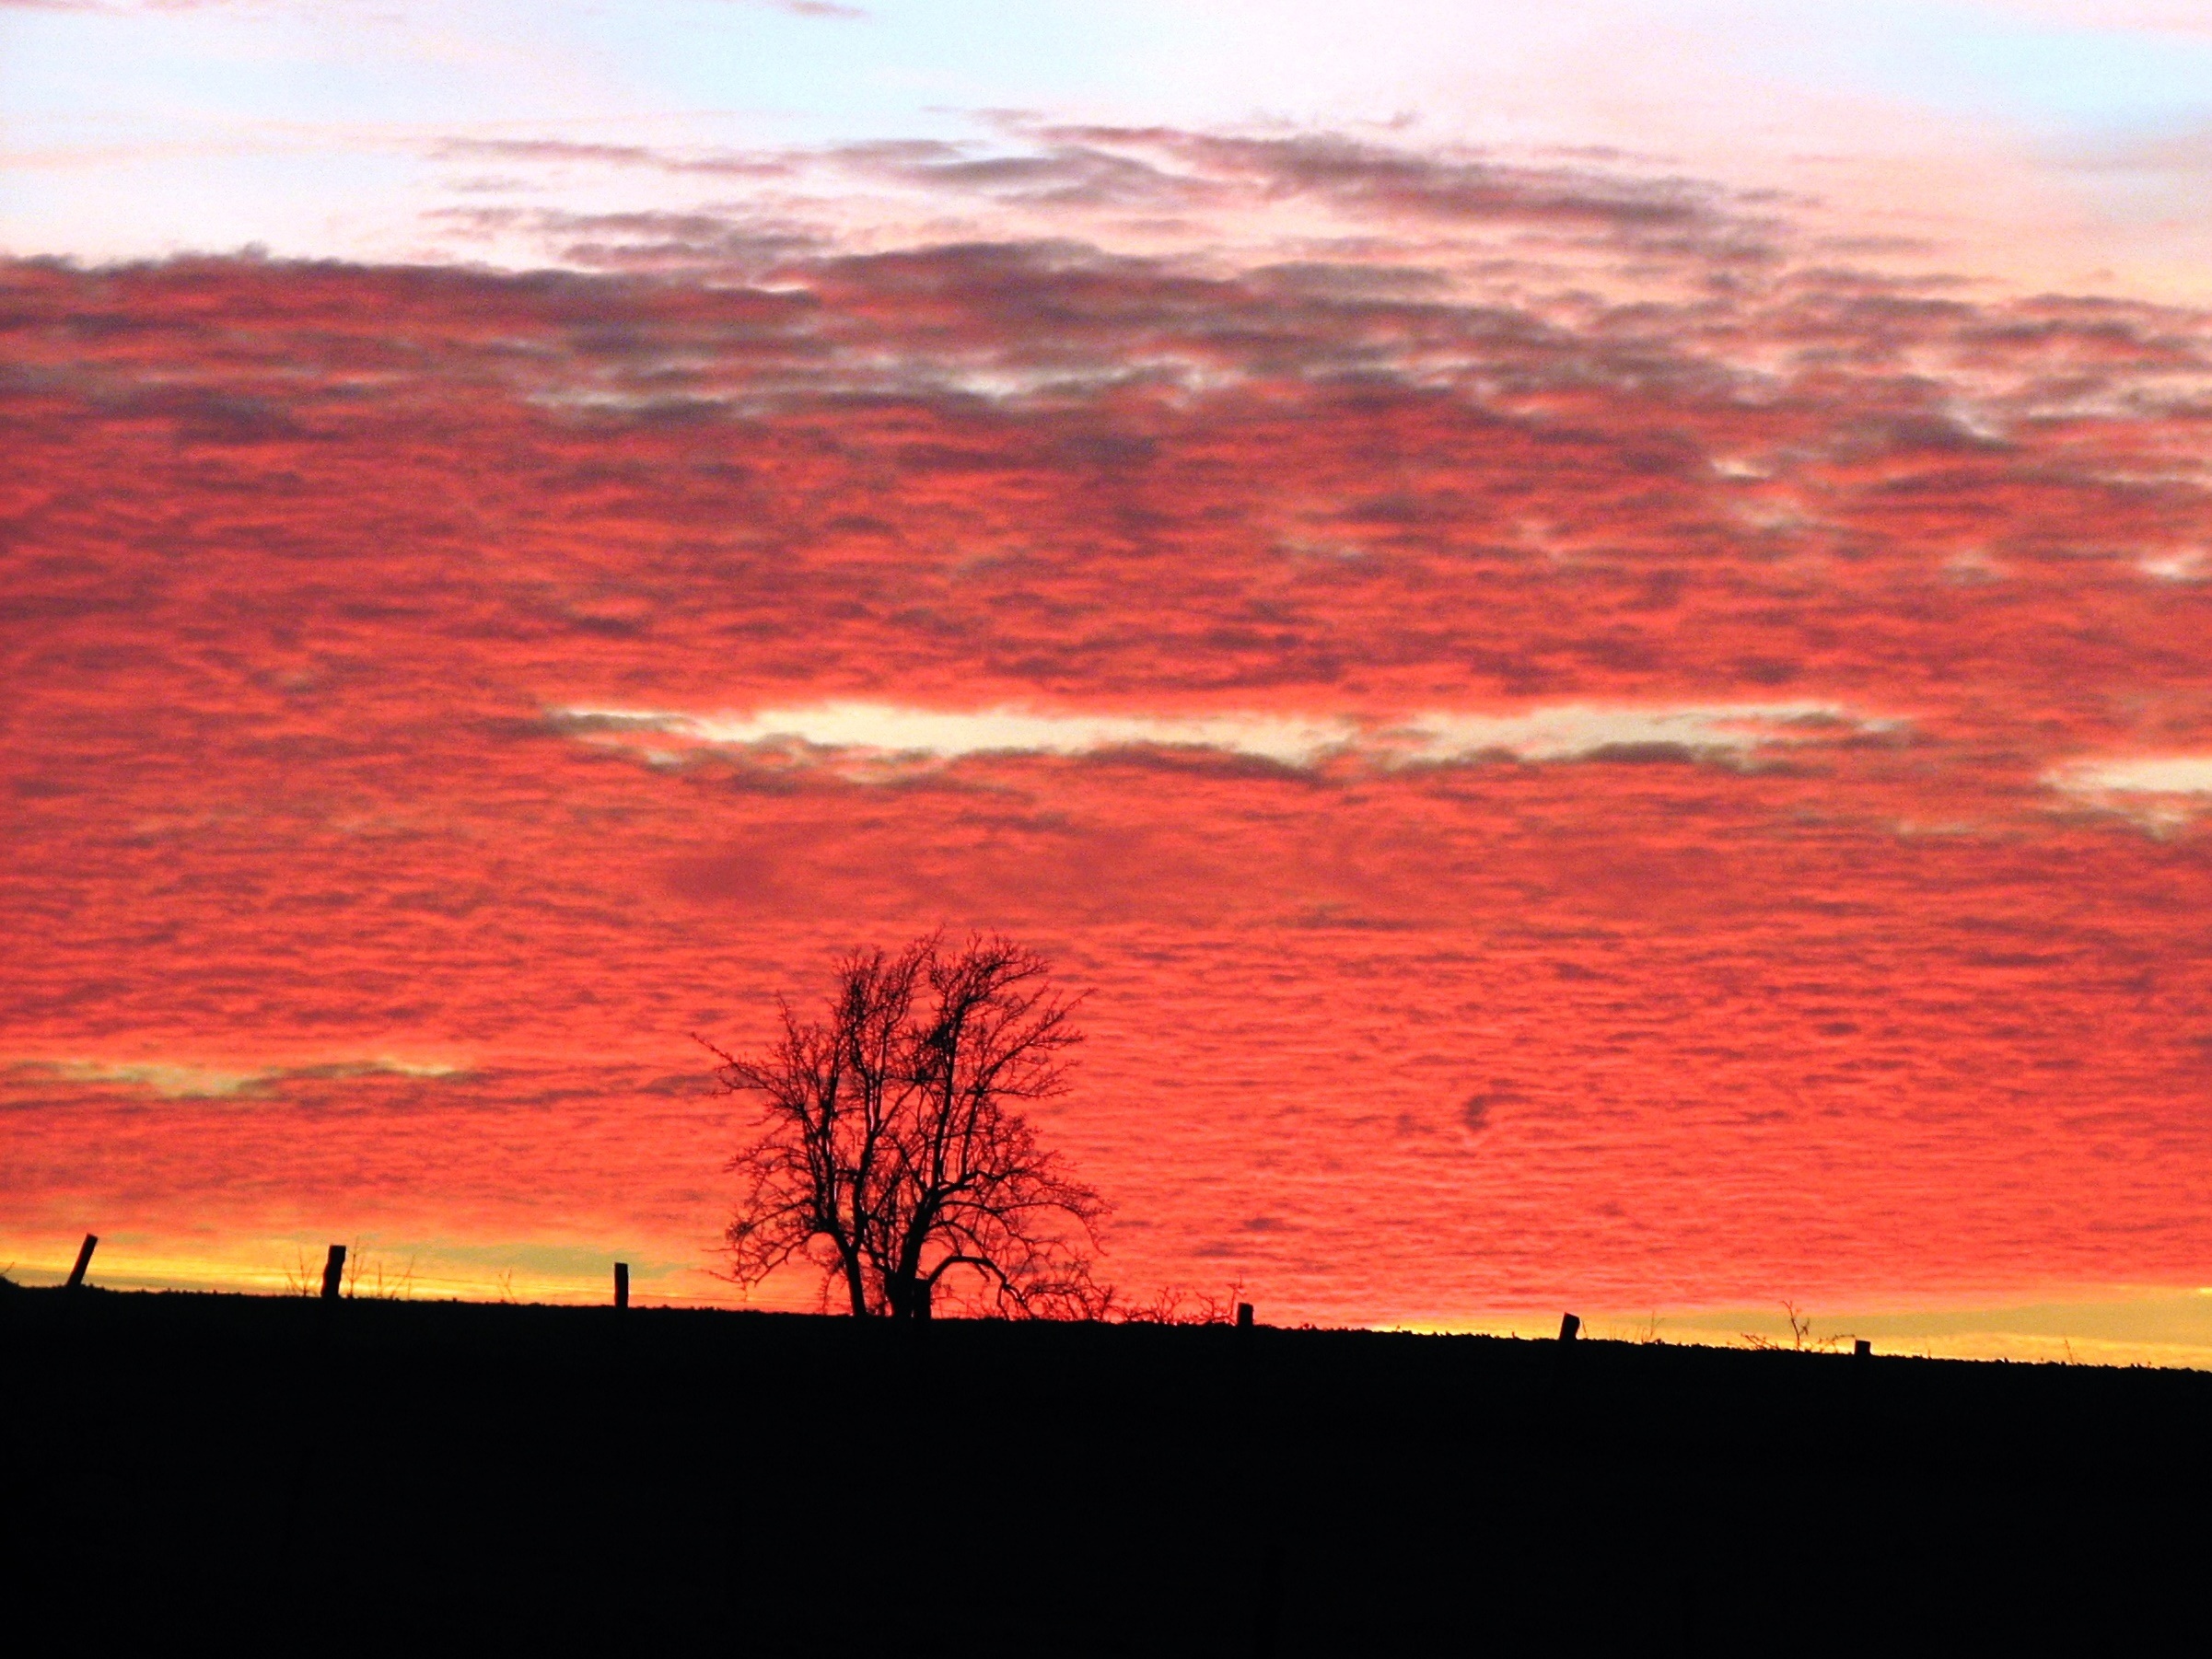
horizon, cloud, sky, sun, sunrise, sunset, morning, dawn, atmosphere, dusk, evening, red, clouds, mood, abendstimmung, afterglow, evening sky, red sky at morning